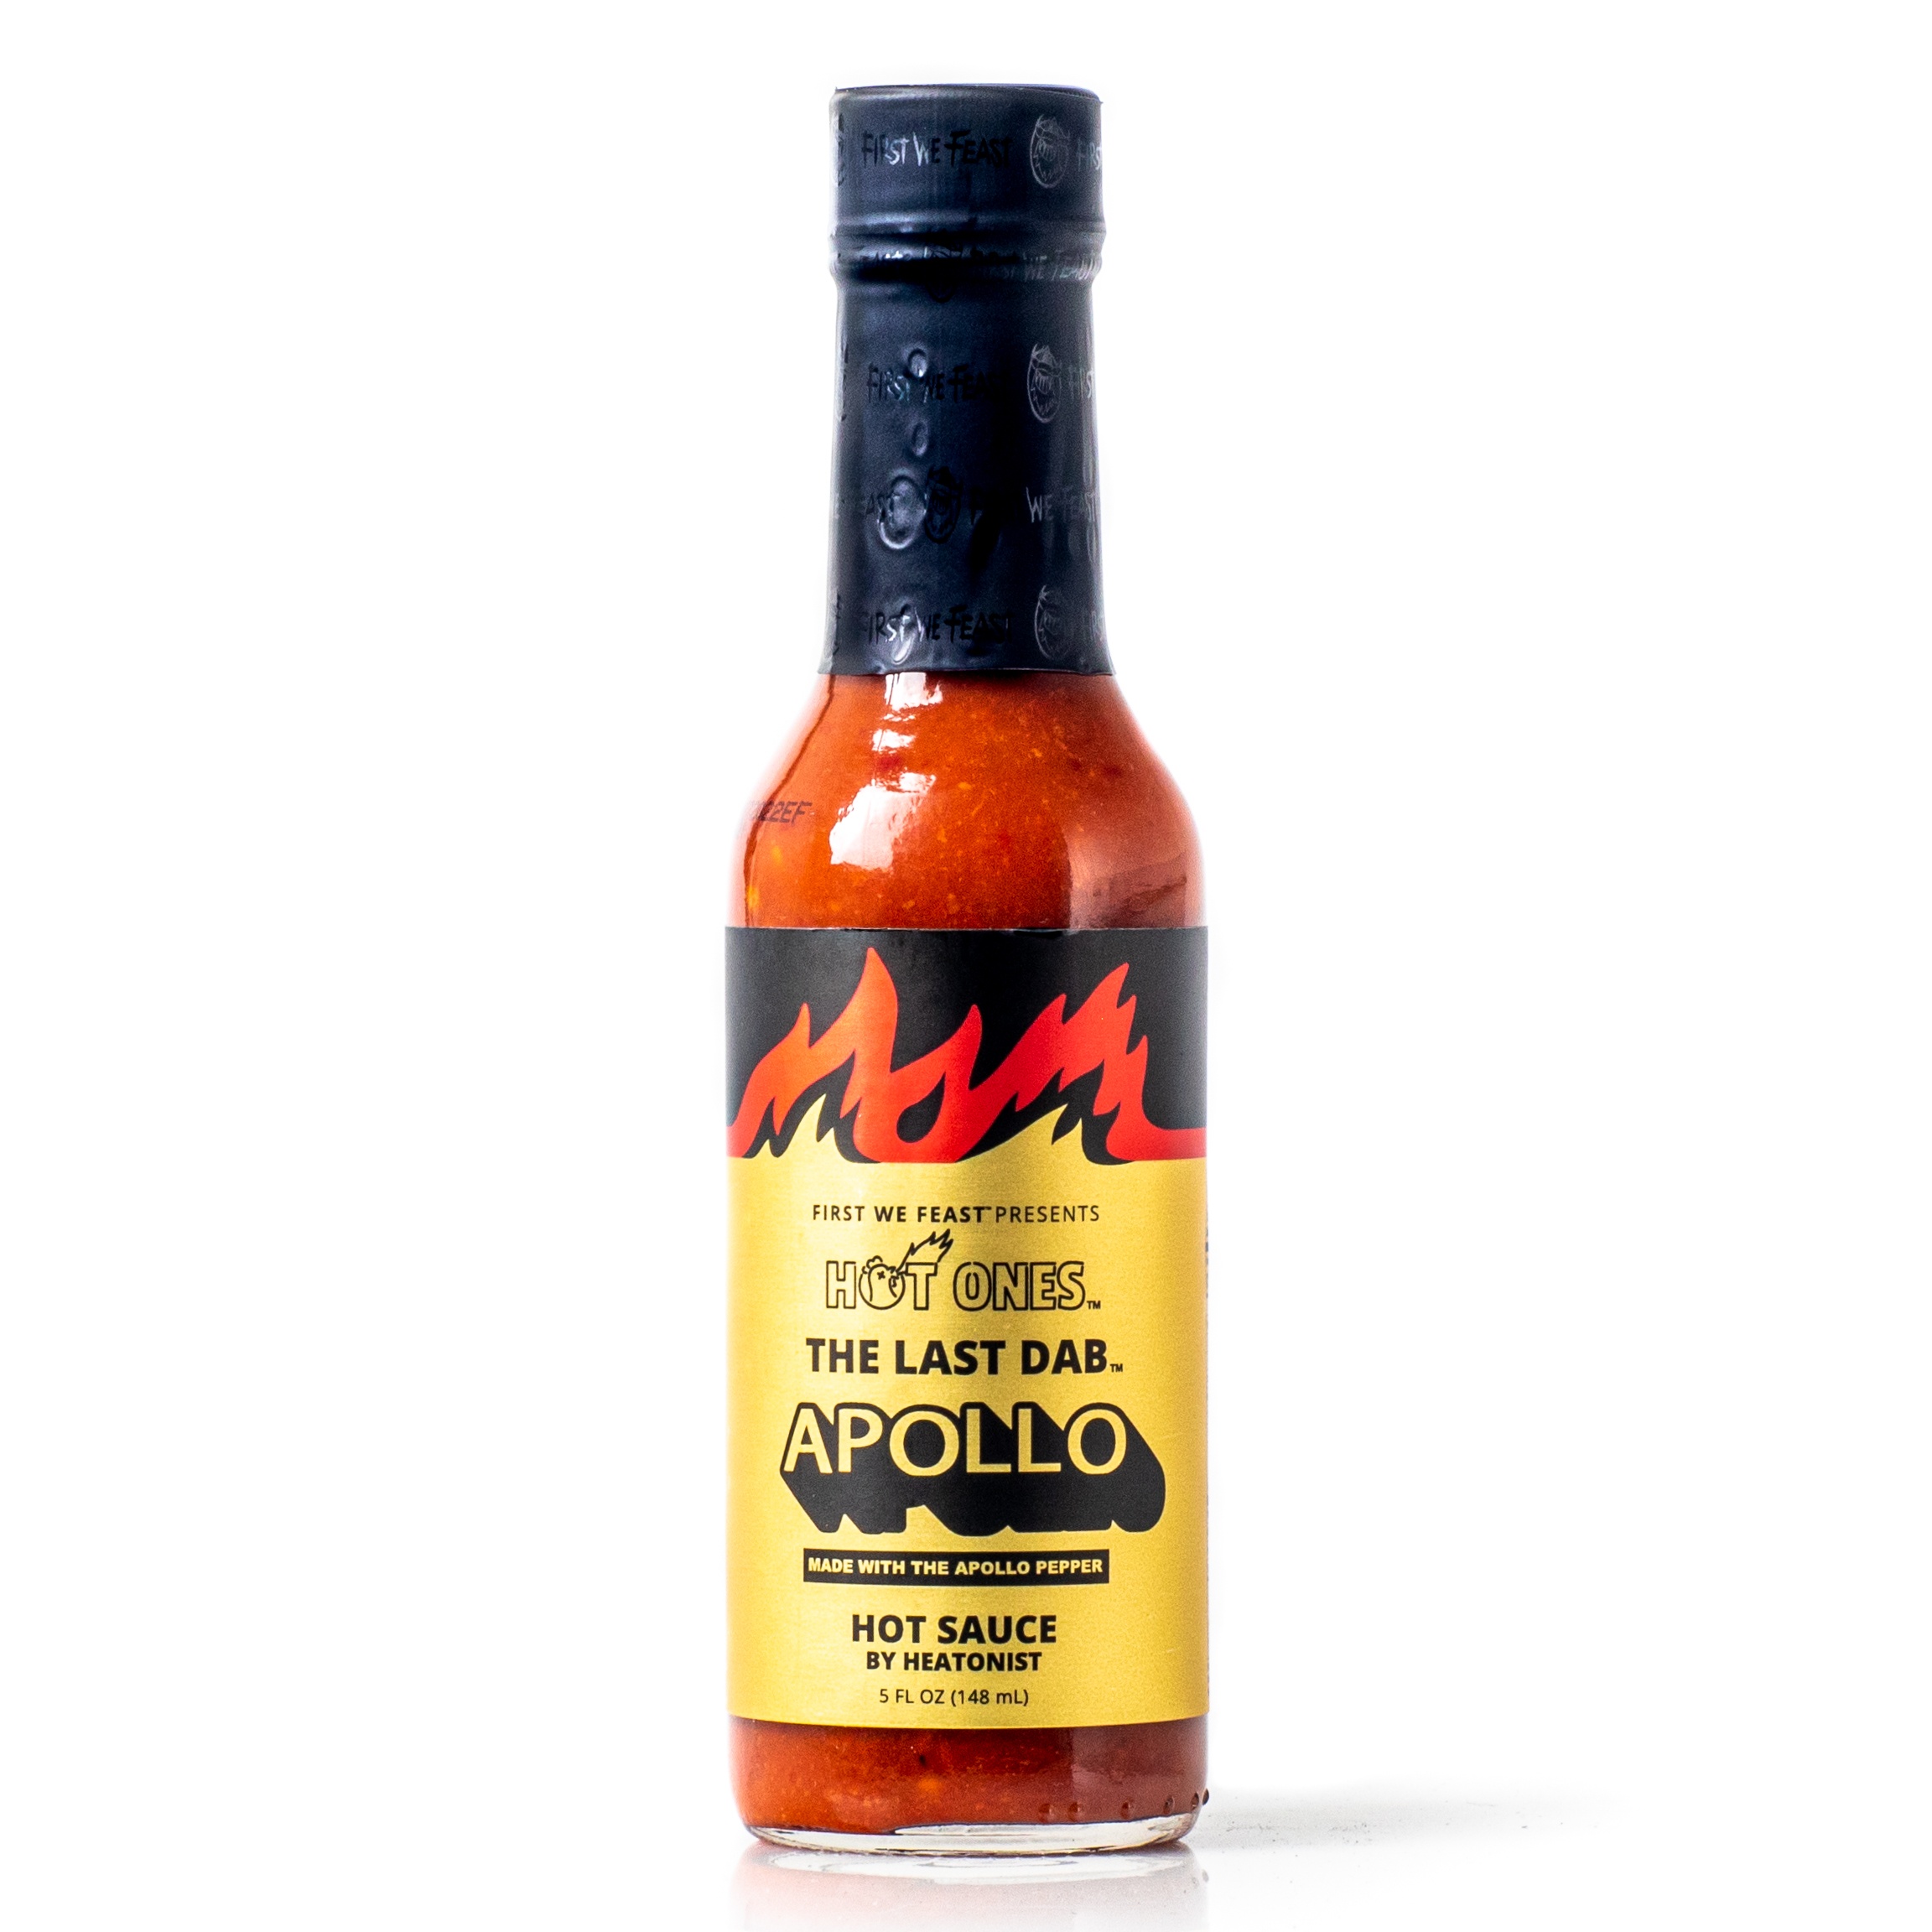
Pepper X: The Last Dab Apollo
The Last Dab Apollo førerhesten i Hot Ones sæson 21 på YouTube. En international Tarok! Apollo chilien er en hybrid af verdens hidtil stærkeste chilier Carolina Reaper og Pepper X. Apollo springer vindstyrke skalaen og den slår langt hårdere end nogen af dens forfædre. Pepper X er officielt den stærkeste chili! Et kryds af de 2 er altså blevet til Apollo. Bemærk: Holdbarhed 1.11.25 På lager fra 19.6.25 %%% BESKRIVELSE The Last Dab Apollo førerhesten i Hot Ones sæson 21 på YouTube. En international Tarok! Apollo chilien er en hybrid af verdens hidtil stærkeste chilier Carolina Reaper og Pepper X. Apollo springer vindstyrke skalaen og den slår langt hårdere end nogen af dens forfædre. Pepper X er officielt den stærkeste chili! Et kryds af de 2 er altså blevet til Apollo. Apollo chilien passerer måske de 3 millioner SHU? Smagsmæssigt er det en kombination af Reaper's 'frugt-agtige' smag og Pepper X's mere "down to earth" smag. The Last Dab Apollo er verdens første hot sauce lavet Apollo Chili. Netto: 148 ml. Vindstyrke 15/15
Brand: Hot Ones
Category: Food, Beverages & Tobacco > Food Items > Condiments & Sauces > Hot Sauce